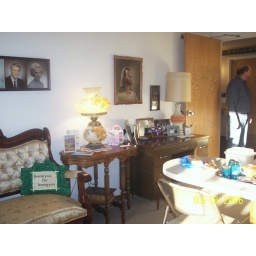
View of desk in kitchen area and door